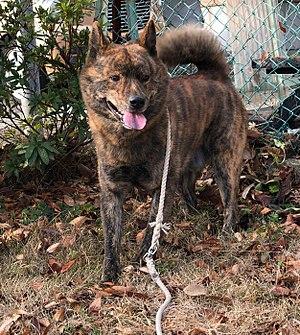
Le kai, également appelé kai tora-ken, est une race de chiens originaire du Japon de type spitz à la robe bringée. C'est une race très rare.